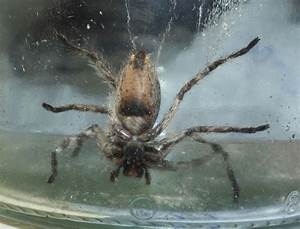
Label: spider